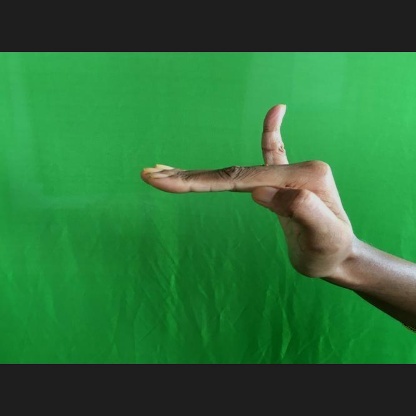
Mudra: Hamsapaksha